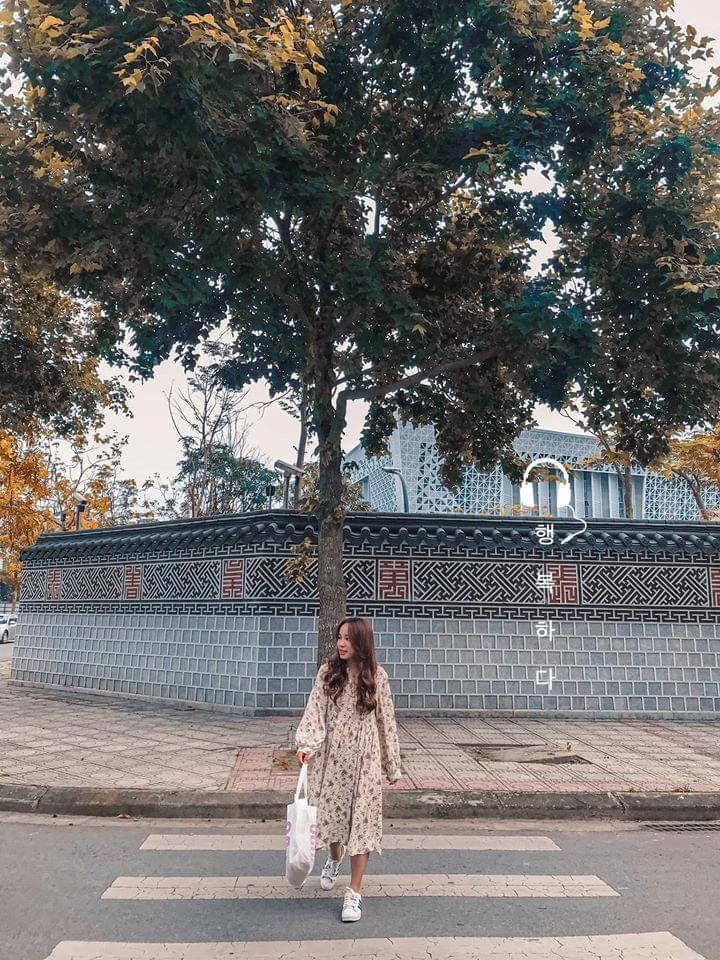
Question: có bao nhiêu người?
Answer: có một người